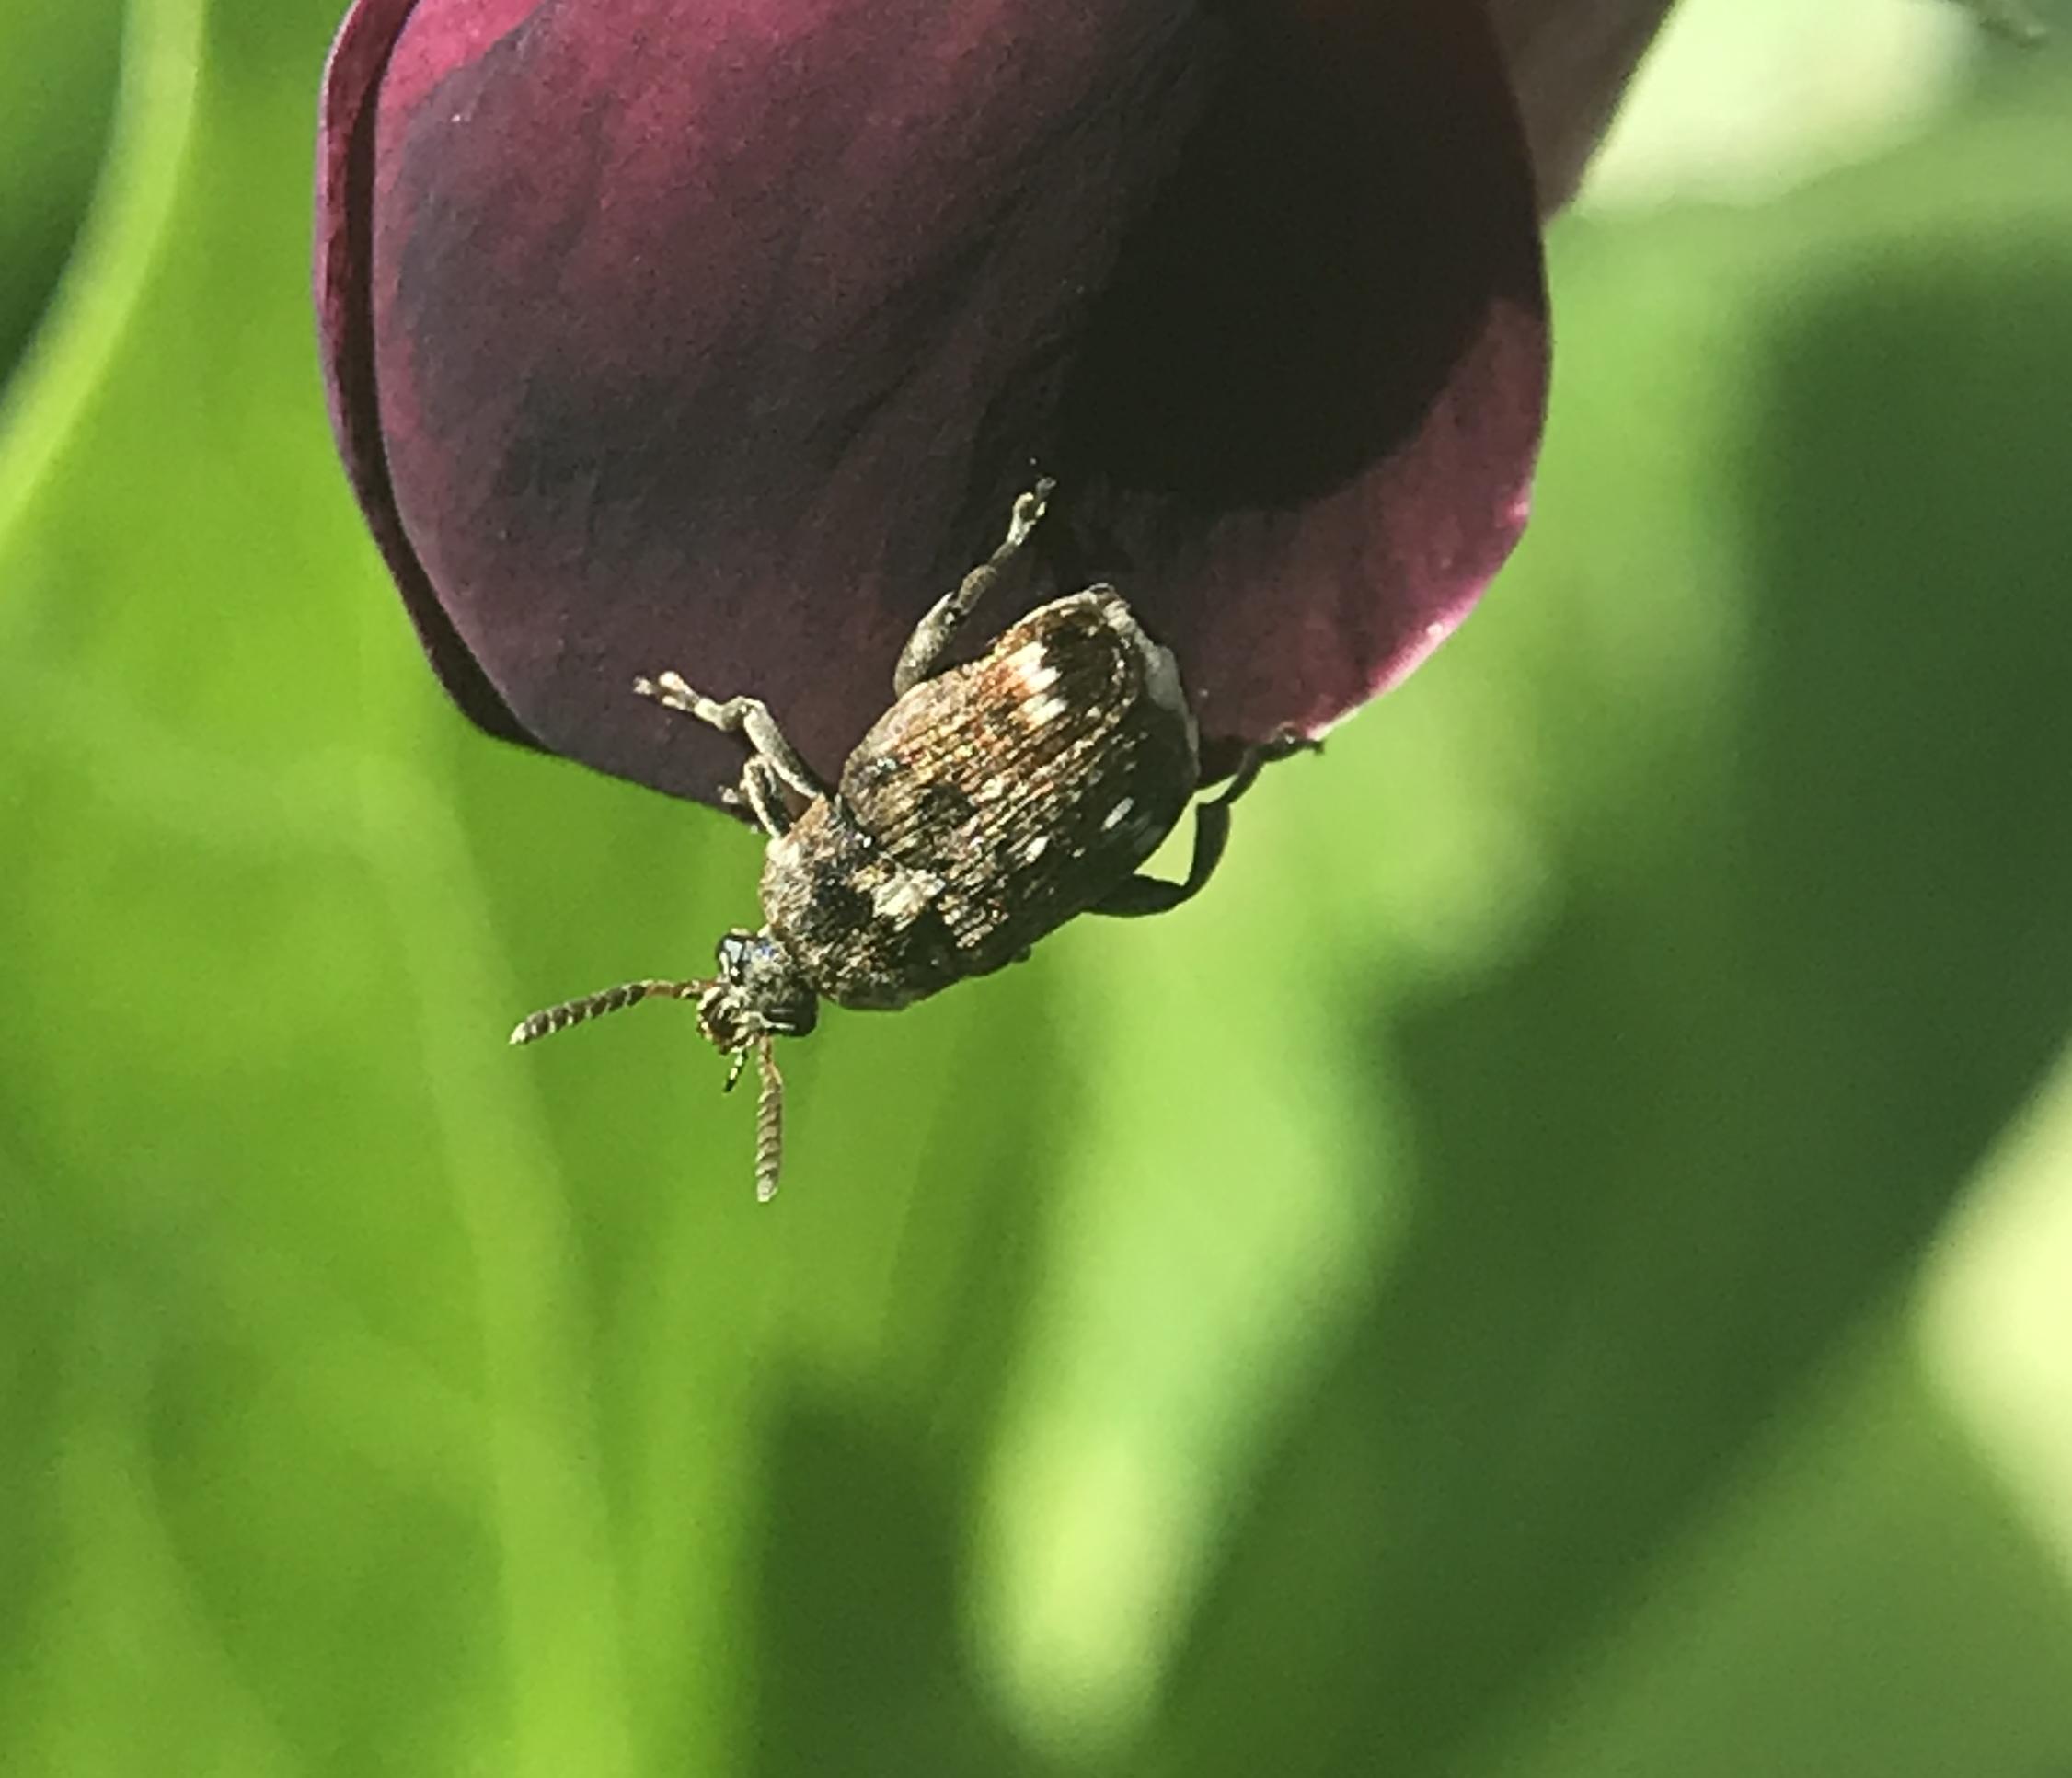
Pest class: pea_weevil